The Coast of Utopia

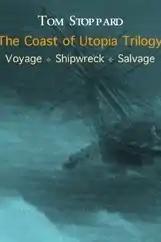

The Coast of Utopia is a 2002 trilogy of plays: Voyage, Shipwreck, and Salvage, written by Tom Stoppard with focus on the philosophical debates in pre-revolution Russia between 1833 and 1866. It was the recipient of the 2007 Tony Award for Best Play. The title comes from a chapter in Avrahm Yarmolinsky's book "" (1959).